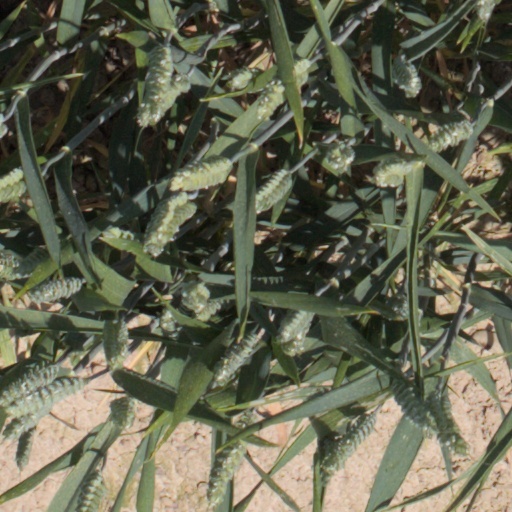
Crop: wheat